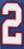
Number: 2